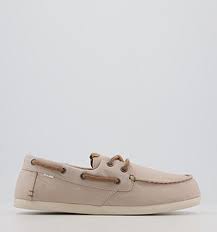
Label: Boat